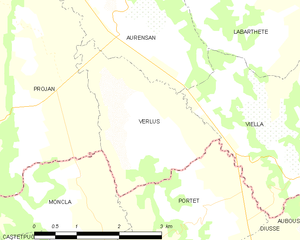
Verlus est une commune française située dans le département du Gers, en région Occitanie.